Costas Simitis

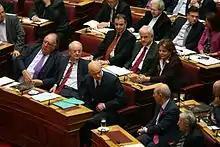
Costas Simitis in the Hellenic Parliament during budget discussions in 2009

In 2000, Simitis was embroiled in a dispute with the Archbishop of the influential Greek Orthodox Church, Christodoulos of Athens, when the Greek government sought to remove the "Religion" field from the national ID cards carried by Greek citizens on the grounds that the Hellenic Data Protection Authority recommended so; its decision also included the "Nationality" field, but was not implemented following a subsequent EE directive to the contrary. Christodoulos opposed the decision, claiming that the action pursued deviously the religious de-identification of the Greek nation. Faced with the government's robust but unpopular stance, he organized two massive demonstrations in Athens and Thessaloniki alongside a majority of bishops of the Church of Greece. Simitis's attitude gained faint-hearted support even within his party, but he found a surprisingly militant ally in the "Eksychronismos" opinion makers. Kostas Karamanlis, the opposition leader, signed a petition, organized by the Church of Greece, calling for a referendum on the matter and signed, too, by more than three million citizens. However, the inclusion of religious beliefs on ID cards, even on a voluntary basis, as the Church had asked, was deemed unconstitutional by the Greek courts.